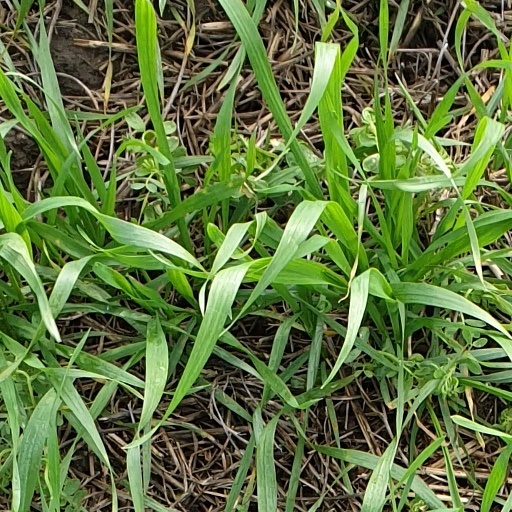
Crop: wheat